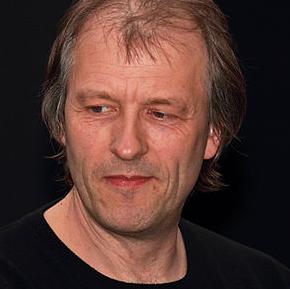
Age: 50